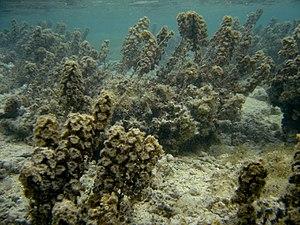
Turbinaria_ornata a brown alga: World Register of Marine Species link: Turbinaria ornata J. Ag. NCBI link: Turbinaria ornata
Turbinaria est un genre d'algues brunes de la famille des Sargassaceae.
Turbinaria ornata est une espèce d'algues brunes de la famille des Sargassaceae. On la rencontre dans l'océan Indien.